Central America

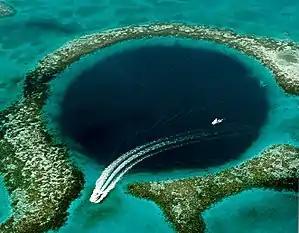
The Great Blue Hole off the coast of Belize is a prime ecotourism destination. It is a UNESCO World Heritage Site

Central America is part of the Mesoamerican biodiversity hotspot, boasting 7% of the world's biodiversity. The Pacific Flyway is a major north–south flyway for migratory birds in the Americas, extending from Alaska to Tierra del Fuego. Due to the funnel-like shape of its land mass, migratory birds can be seen in very high concentrations in Central America, especially in the spring and autumn. As a bridge between North America and South America, Central America has many species from the Nearctic and the Neotropical realms. However the southern countries (Costa Rica and Panama) of the region have more biodiversity than the northern countries (Guatemala and Belize), meanwhile the central countries (Honduras, Nicaragua and El Salvador) have the least biodiversity. The table below shows recent statistics: